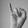
ASL letter: I